Eugène Baudin

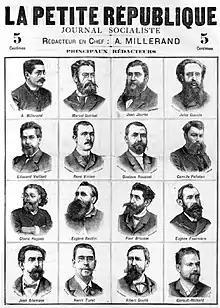
Contributors to Millerand's socialist journal "La Petite République". Baudin is 3rd row down,2nd from the left

On 19 November 1889 Baudin, Joseph Ferroul, Antide Boyer and Valentin Couturier proposed that the mines should be nationalized, and demands for nationalization of regulation grew as strikes spread across France.